Dunleith

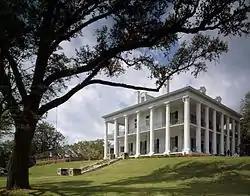

Dunleith is an antebellum mansion at 84 Homochitto Street in Natchez, Mississippi. Built about 1855, it is Mississippi's only surviving example of a plantation house with a fully encircling colonnade of Greek Revival columns, a form once seen much more frequently than today. Now an inn and conference center, it was designated a National Historic Landmark in 1974. Currently the original horse stable serves as a fine dining establishment with a traditional English pub in the lower levels of the structure